Anitta (singer)

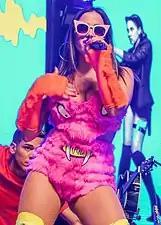
Anitta performing at Citibank Hall in São Paulo, October 2017

In January 2017, the singer was featured on singles including "Loka", by female duo Simone & Simaria, and featured on single "Você Partiu Meu Coração", recorded by Nego do Borel and featured Wesley Safadão. In May 2017, "Switch", a collaboration with Australian rapper Iggy Azalea, became her first single in English to be released. The same month, she released a single in both Portuguese and Spanish titled "Paradinha". In June of the same year, the American group Major Lazer released "Sua Cara", along with Anitta and drag queen singer Pabllo Vittar. The song is part of the band's fourth EP, "Know No Better". In a few hours, the video exceeded the mark of 5 million views on YouTube. After its release, the song became an international hit, appearing as one hundred most played in Global Spotify, and spent more than five weeks on Billboard's Dance/Electronic Songs chart, making it the first Portuguese-language song to feature on that chart. The music video was also a hit, reaching more than 20 million views in one day.